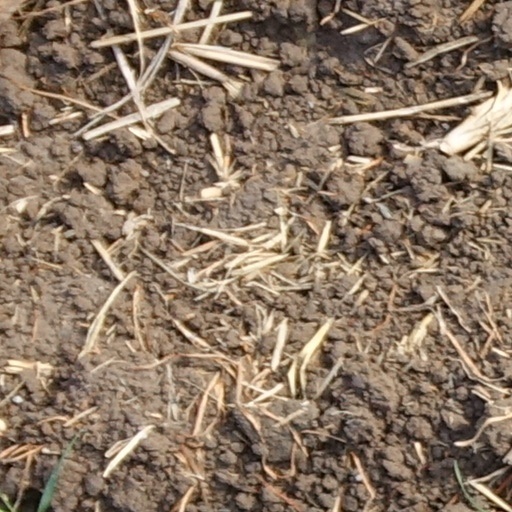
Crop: wheat